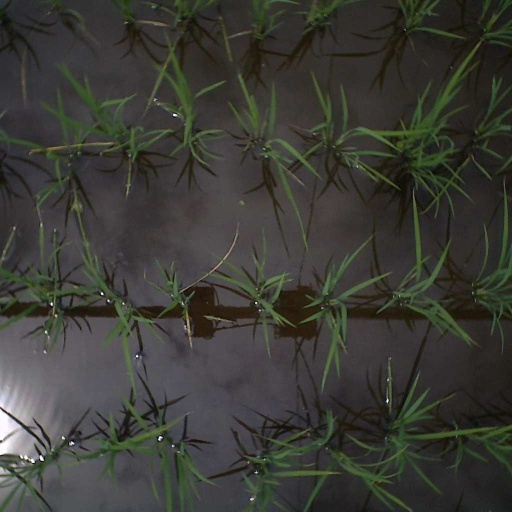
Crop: rice